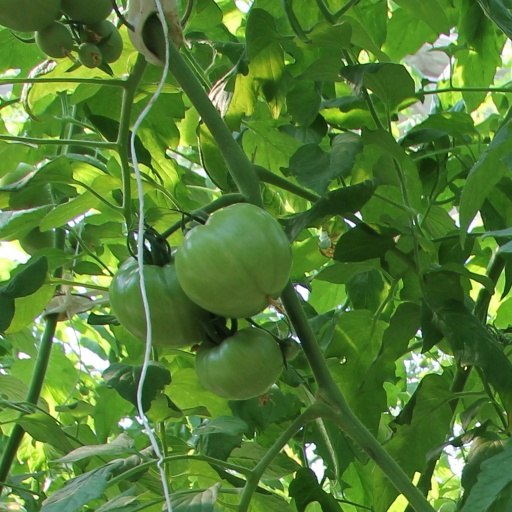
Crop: tomato